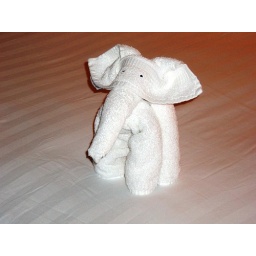
The elephant in the room. Each evening, the cabin stewards make a different towel animal to greet us in our cabin.